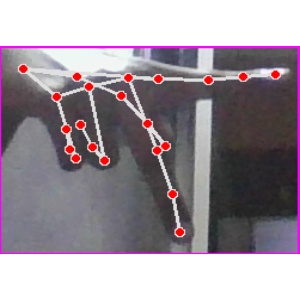
अक्षर: प